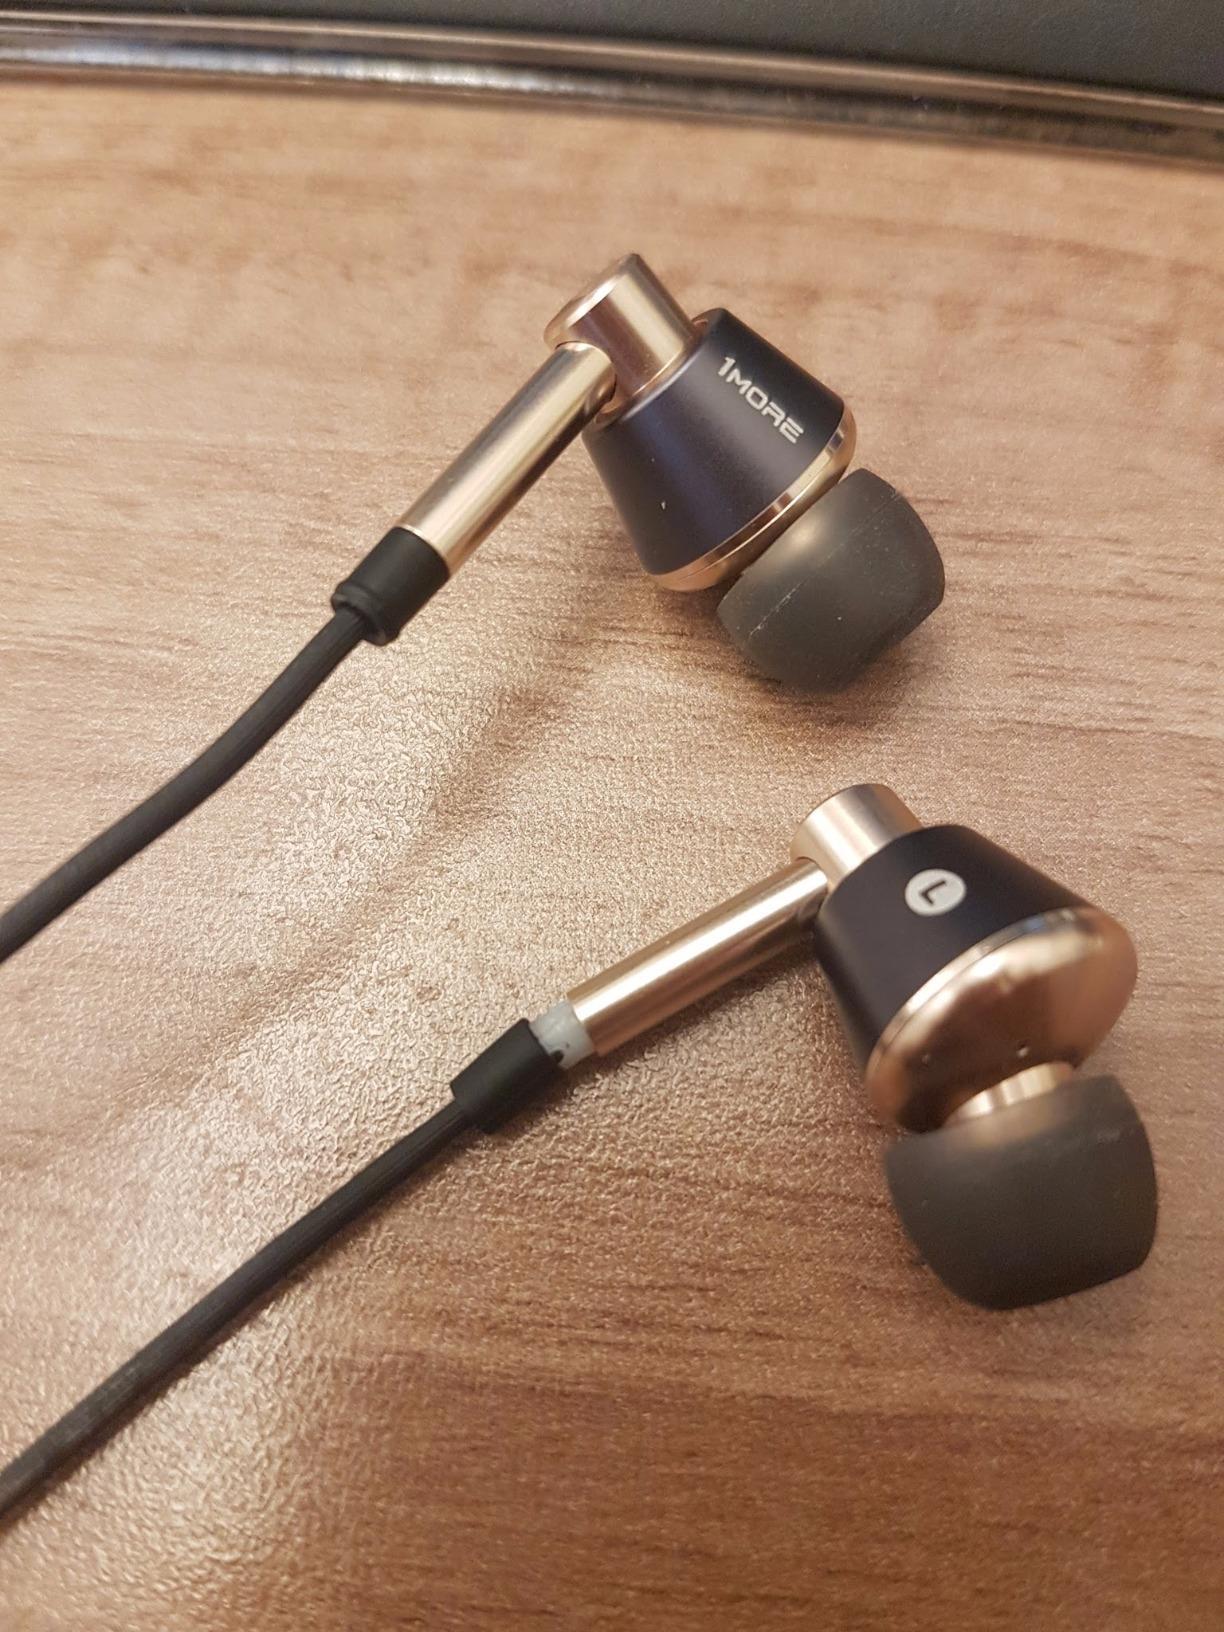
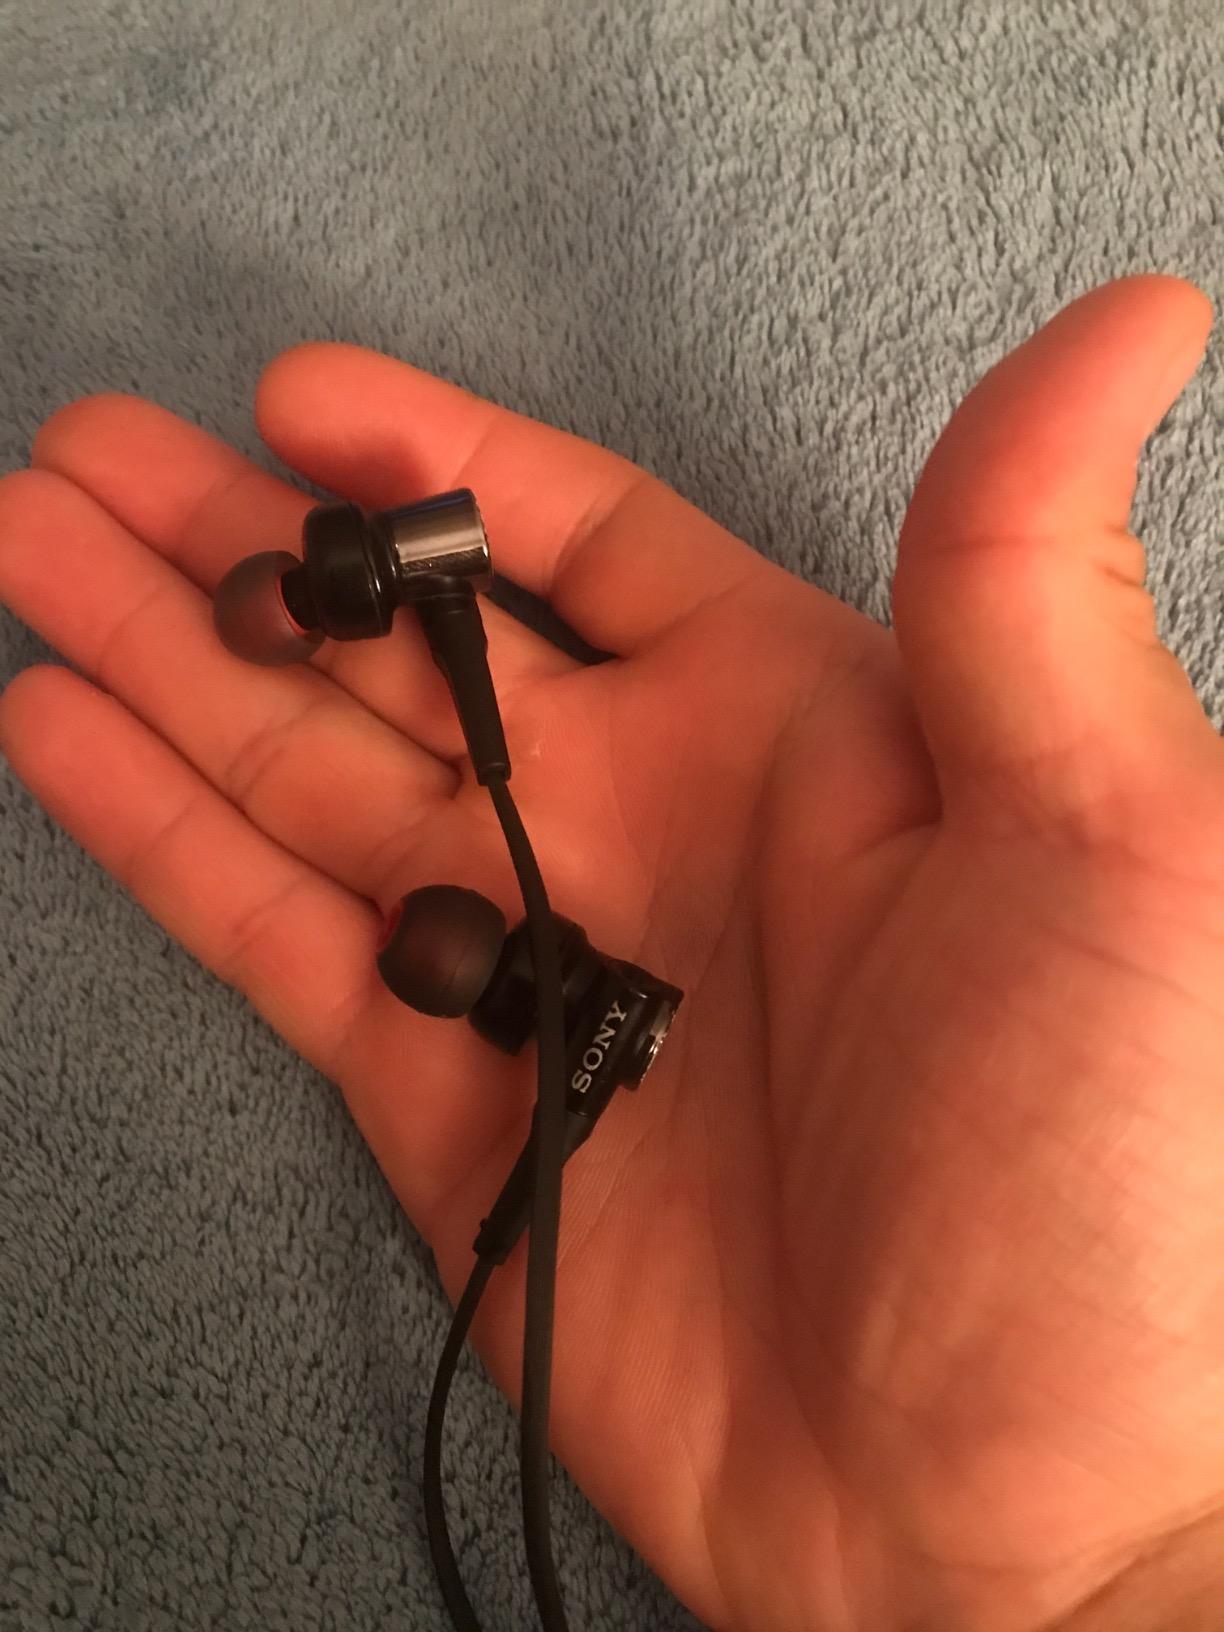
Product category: headphones
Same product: no